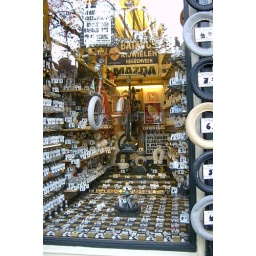
one of the shop windows that changes only in details, NL Zaak, a bike shop on the Mient